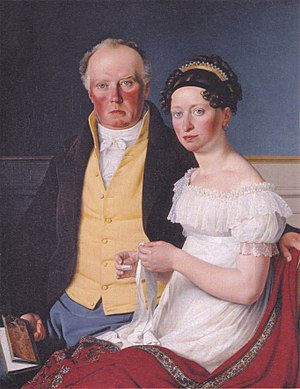
Preben Bille-Brahe
C.W. Eckersberg: Portræt af grev Preben Bille-Brahe og hans anden hustru Johanne Caroline, født Falbe. 1817. Ny Carlsberg Glyptotek
Preben lensgreve Bille-Brahe var en dansk godsejer.